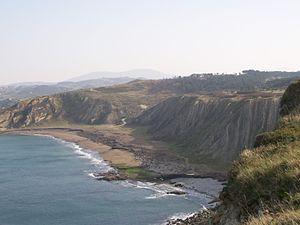
Le Lutétien est un étage de l'Éocène qui s'étend de 47,8 à 41,3 Ma. Son nom est une référence à Lutèce.